Juwan Howard

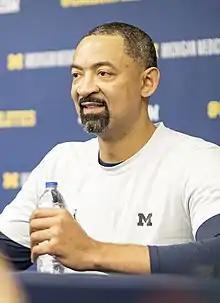
Howard as head coach of Michigan in 2020

Juwan Antonio Howard (born February7, 1973) is an American professional basketball coach and former player who is an assistant coach for the Brooklyn Nets of the National Basketball Association (NBA). Howard was a collegiate All-American, had a 19-year NBA career with eight different teams (including All-Star and All-NBA nods and two NBA championships), and served as the head coach of the Michigan Wolverines men's basketball team.